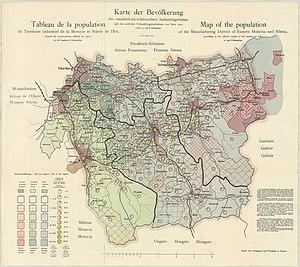
Tableau de la population du Territoire de la Moravie et Silésie de l'Est, d'après les recensements officiels de 1910 Polski: Mapa populacji obszaru industrialnego Śląska Cieszyńskiego i terenów przygranicznych na podstawie spisu ludności z 1910